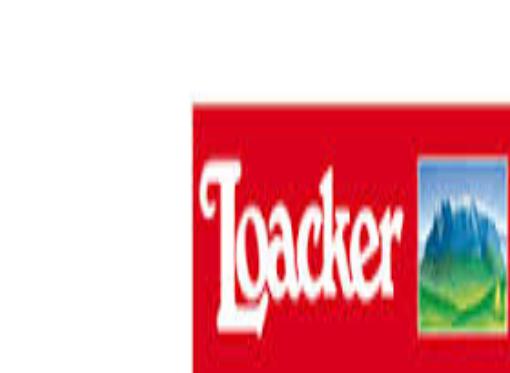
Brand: Loacker
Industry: Food